Hill-country (hieroglyph)

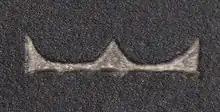
Hill-country hieroglyph

The ancient Egyptian Hill-country or "Foreign land" hieroglyph (𓈉) is a member of the sky, earth, and water hieroglyphs. A form of the hieroglyph in color, has a "green line"-(banding) at the base of the hieroglyph. The hieroglyph refers to the hills, and mountains, on both sides of the Nile River, and thus the green references the verdant black farming land adjacent to the river proper. It is coded N25 in Gardiner's sign list, and U+13209 in Unicode. It is a determinative hieroglyph, simply conveying a meaning, and has no phonetic value.